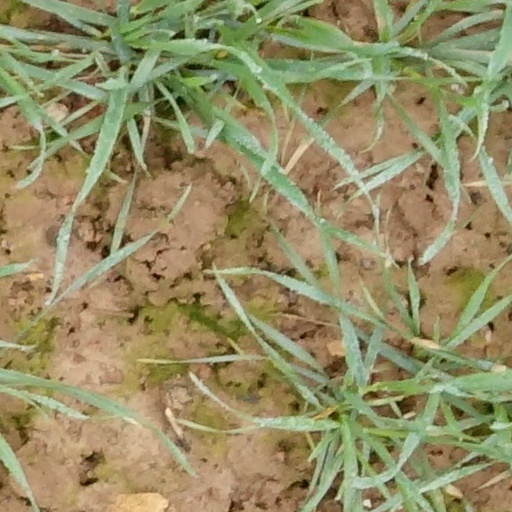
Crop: wheat